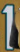
Number: 1